John Poyntz

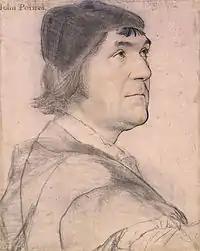
John Poyntz by Hans Holbein the Younger

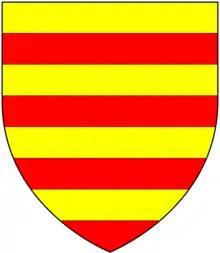
Arms of Poyntz: "Barry of eight or and gules"

John Poyntz (ca. 14851544) was an English courtier and politician, Member of Parliament for Devizes in 1529.